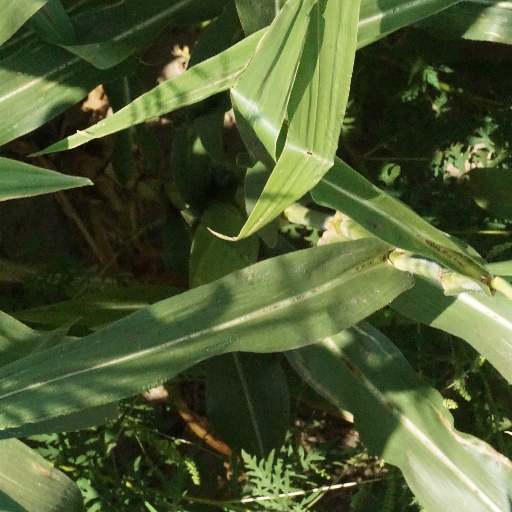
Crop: maize; corn